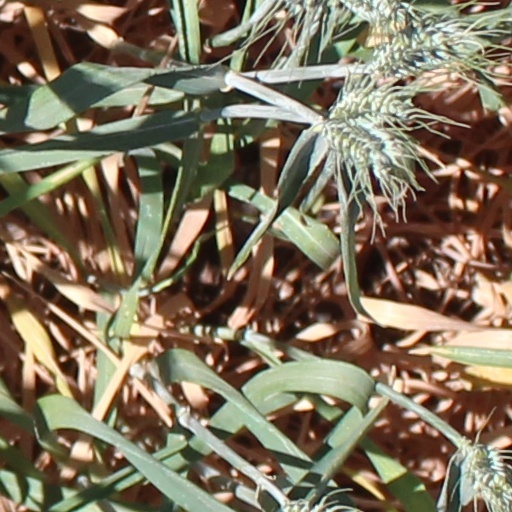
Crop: wheat